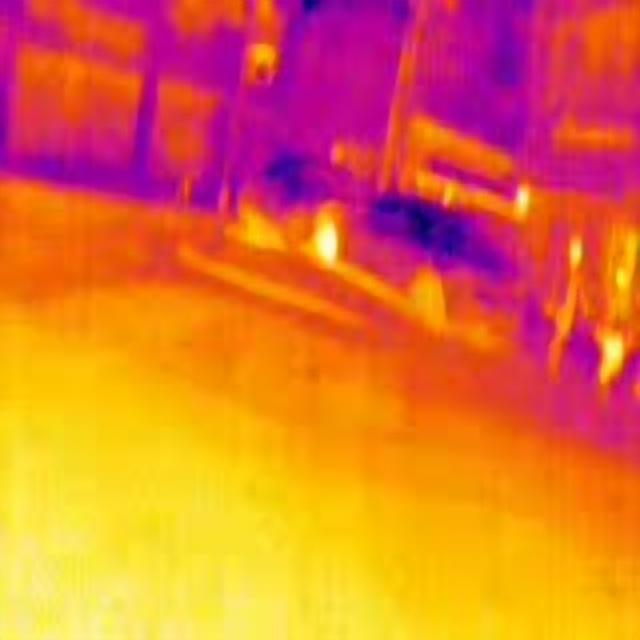
Detected objects:
label: person
label: person